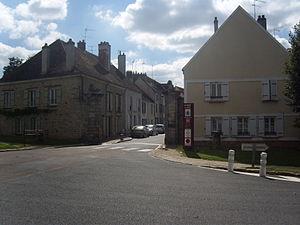
Porte de Gironde
Rozay-en-Brie est une commune française située dans le département de Seine-et-Marne en région Île-de-France.